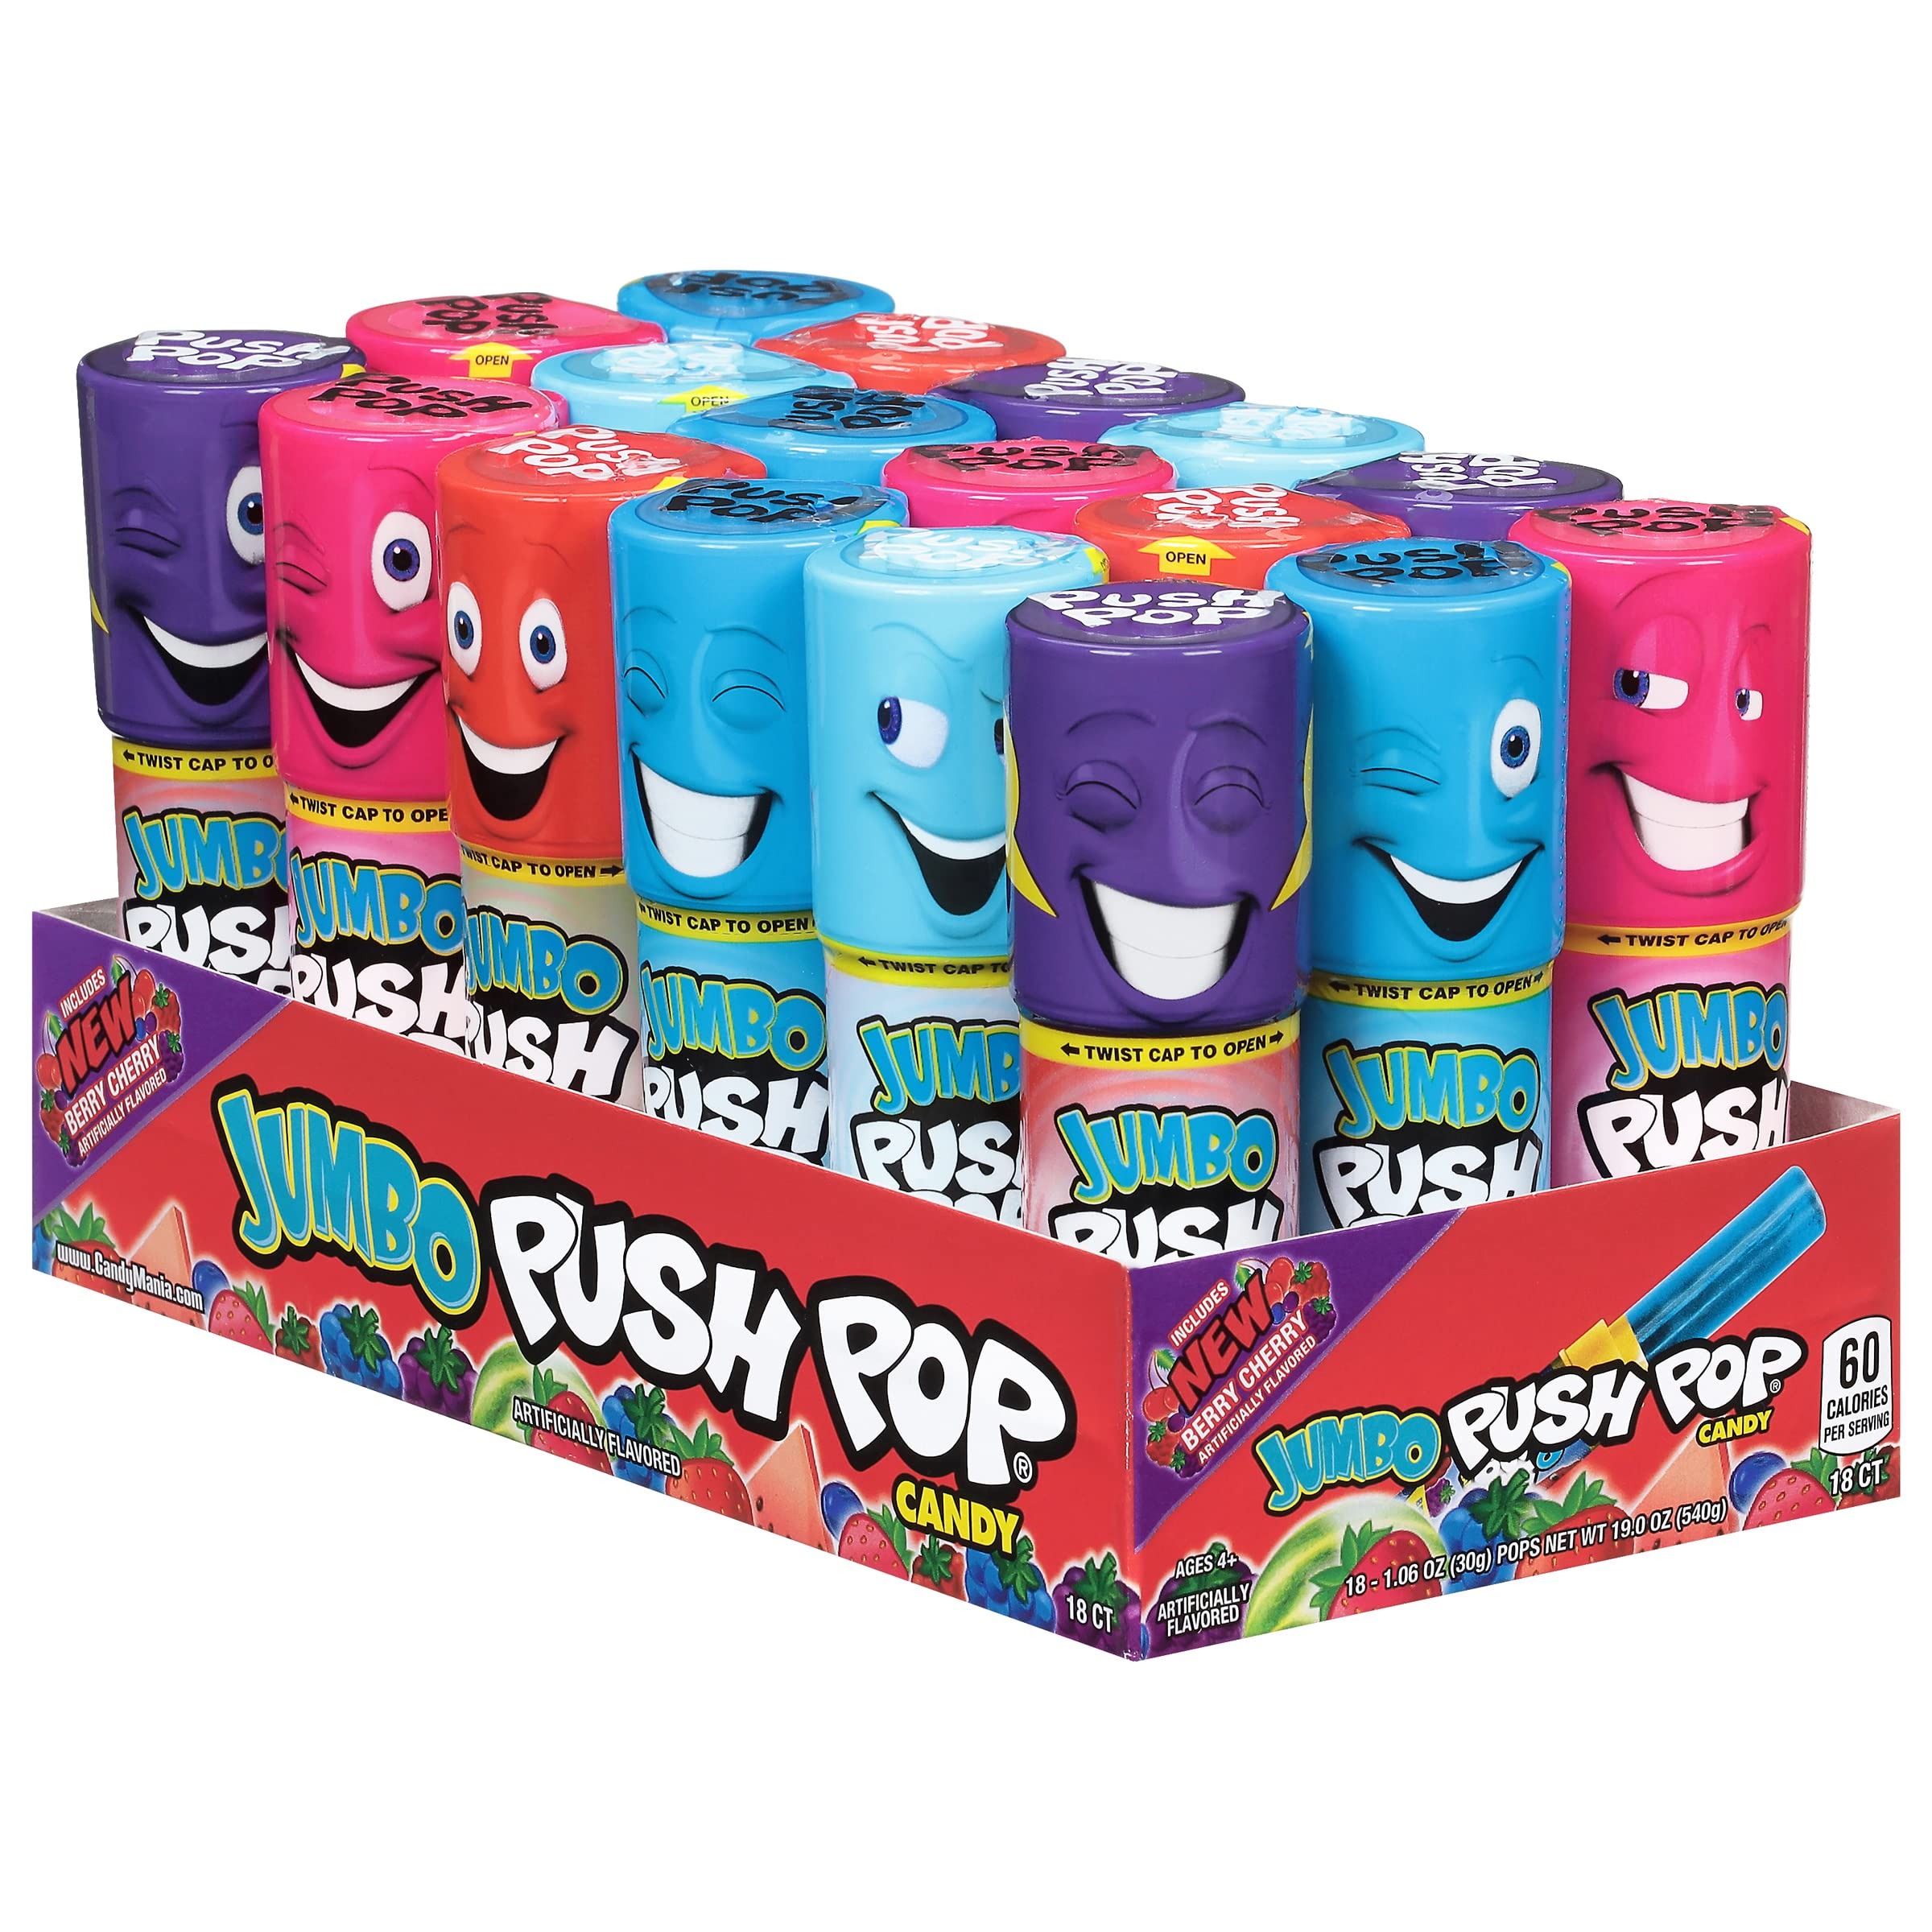
Item Name: Push Pop Jumbo Individually Wrapped Bulk Lollipop Variety Party Pack - 18 Jumbo Lollipop Suckers in Assorted Fruity Flavors - Fun Candy for Birthdays and Celebrations
Bullet Point 1: 18 Jumbo Push Pop lollipops per Box!
Bullet Point 2: 5 assorted fruit flavors per Box: Strawberry, Blue Raspberry, Berry Blast, Watermelon, and NEW Cherry Watermelon
Bullet Point 3: Easy-to-carry case with cap lets you enjoy some now and save the rest for later, wherever you are
Bullet Point 4: Great for kids, virtual parties, birthday parties, party favors, and more
Bullet Point 5: Shelf-stable snacks that make great pantry items – perfect treats to have around the house for kids!
Value: 19.0
Unit: Ounce

Price: 23.71